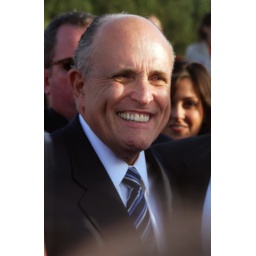
Rudy Giuliani at a rally before the Pelican's base ball game in Myrtle Beach.